2009–10 Calgary Flames season

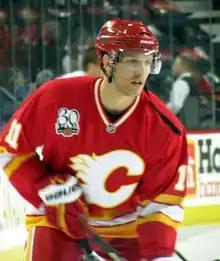
Signed as a free agent, Fredrik Sjostrom was dealt to the Toronto Maple Leafs before completing his first season in Calgary.

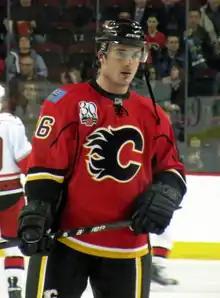
Ales Kotalik was one of seven players brought in by Calgary as part of two high-profile trades before the Olympic break.

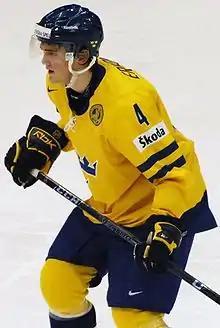
Tim Erixon was the Flames first-round selection in 2009.

The Flames completed several trades during the 2009 NHL entry draft. They first gained an additional third-round selection from the New Jersey Devils for agreeing to swap first-round picks. The Flames moved down to the 23rd overall pick and gave the Devils the 20th overall selection. Calgary followed that up by dealing a third-round pick to the Florida Panthers, along with the negotiating rights of Free agent defenceman Jordan Leopold in exchange for the negotiating rights of defenceman Jay Bouwmeester. The move proved successful, as Bouwmeester agreed to a five-year contract less than a day before he would have become an unrestricted free agent.